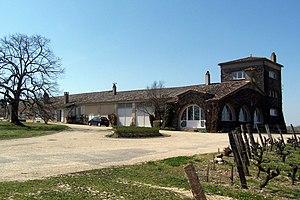
Château Rieussec à Fargues (Gironde, France)
Le château Rieussec, est un domaine viticole situé à Fargues en Gironde. En AOC Sauternes, il est classé premier grand cru dans la classification officielle des vins de Bordeaux de 1855.